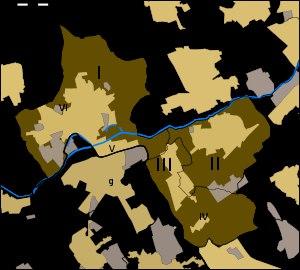
Menin est une ville néerlandophone de Belgique située en Région flamande dans la province de Flandre-Occidentale.